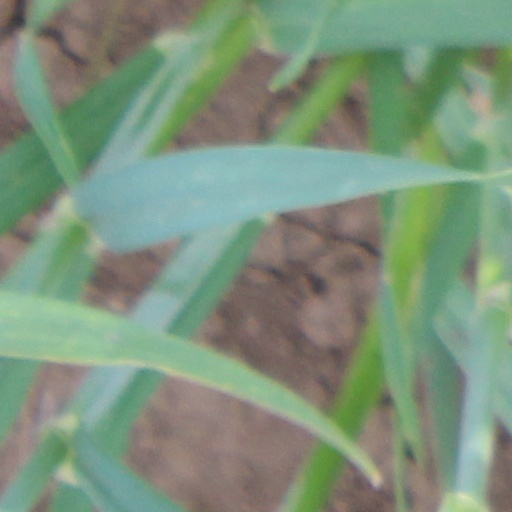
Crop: wheat